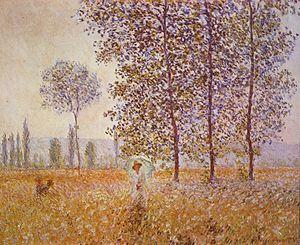
Les Peupliers est le titre d'une série de vingt-trois tableaux impressionnistes peints par Claude Monet de l'été à l'automne 1891, entre la série des Meules, achevée au début de l'année 1891, et celle des vues de la Cathédrale de Rouen, débutée en février 1892.